Pelagornithidae

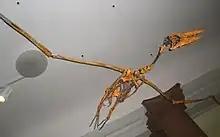
"Pelagornis chilensis" skeleton seen from below

It is sometimes claimed that as with some other seabirds (e.g. the flightless Plotopteridae), the evolutionary radiation of cetaceans and pinnipeds outcompeted the pseudotooth birds and drove them into extinction. While this may be correct for the plotopterids, for pelagornithids it is not so likely for two reasons: First, the Pelagornithidae continued to thrive for 10 million years after modern-type baleen whales evolved, and in the Middle Miocene "Pelagornis" coexisted with "Aglaocetus" and Harrison's whale ("Eobalaenoptera harrisoni") in the Atlantic off the Eastern Seaboard, while the Pacific "Osteodontornis" inhabited the same seas as "Balaenula" and "Morenocetus"; the ancestral smallish sperm whale genus "Aulophyseter" (and/or "Orycterocetus") occurred in both Northern Hemisphere oceans at that time, while the mid-sized sperm whale "Brygmophyseter" roamed the North Pacific. As regards Miocene pinnipeds, a diversity of ancient walruses and ancestral fur seals like "Thalassoleon" inhabited the north-east, while the basal monachine seal "Acrophoca" was present in the south-east Pacific. Secondly, pinnipeds are limited to near-shore waters while pseudotooth birds roamed the seas far and wide, like large cetaceans, and like all big carnivores all three groups were K-strategists with moderate to very low population densities.